South African Border War

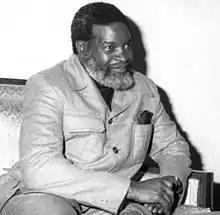
Sam Nujoma, founder and leader of SWAPO and its OPO predecessor.

SWAPO leaders soon went abroad to mobilise support for their goals within the international community and newly independent African states in particular. The movement scored a major diplomatic success when it was recognised by Tanganyika and allowed to open an office in Dar es Salaam. SWAPO's first manifesto, released in July 1960, was remarkably similar to SWANU's. Both advocated the abolition of colonialism and all forms of racialism, the promotion of Pan-Africanism, and called for the "economic, social, and cultural advancement" of South West Africans. However, SWAPO went a step further by demanding immediate independence under black majority rule, to be granted at a date no later than 1963. The SWAPO manifesto also promised universal suffrage, sweeping welfare programmes, free healthcare, free public education, the nationalisation of all major industry, and the forcible redistribution of foreign-owned land "in accordance with African communal ownership principles".